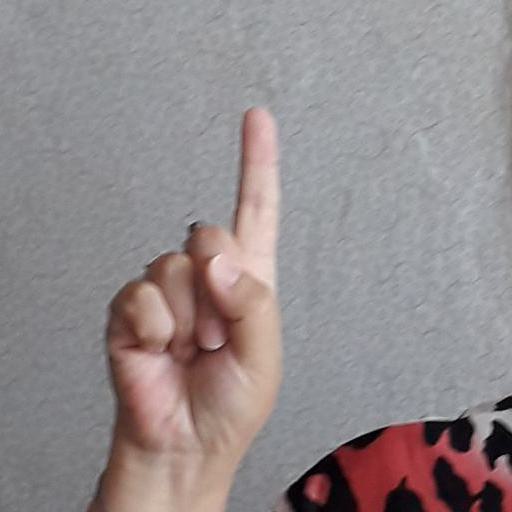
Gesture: one